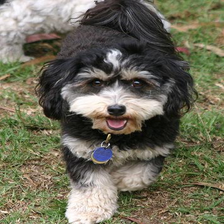
Species: dog
Breed: havanese